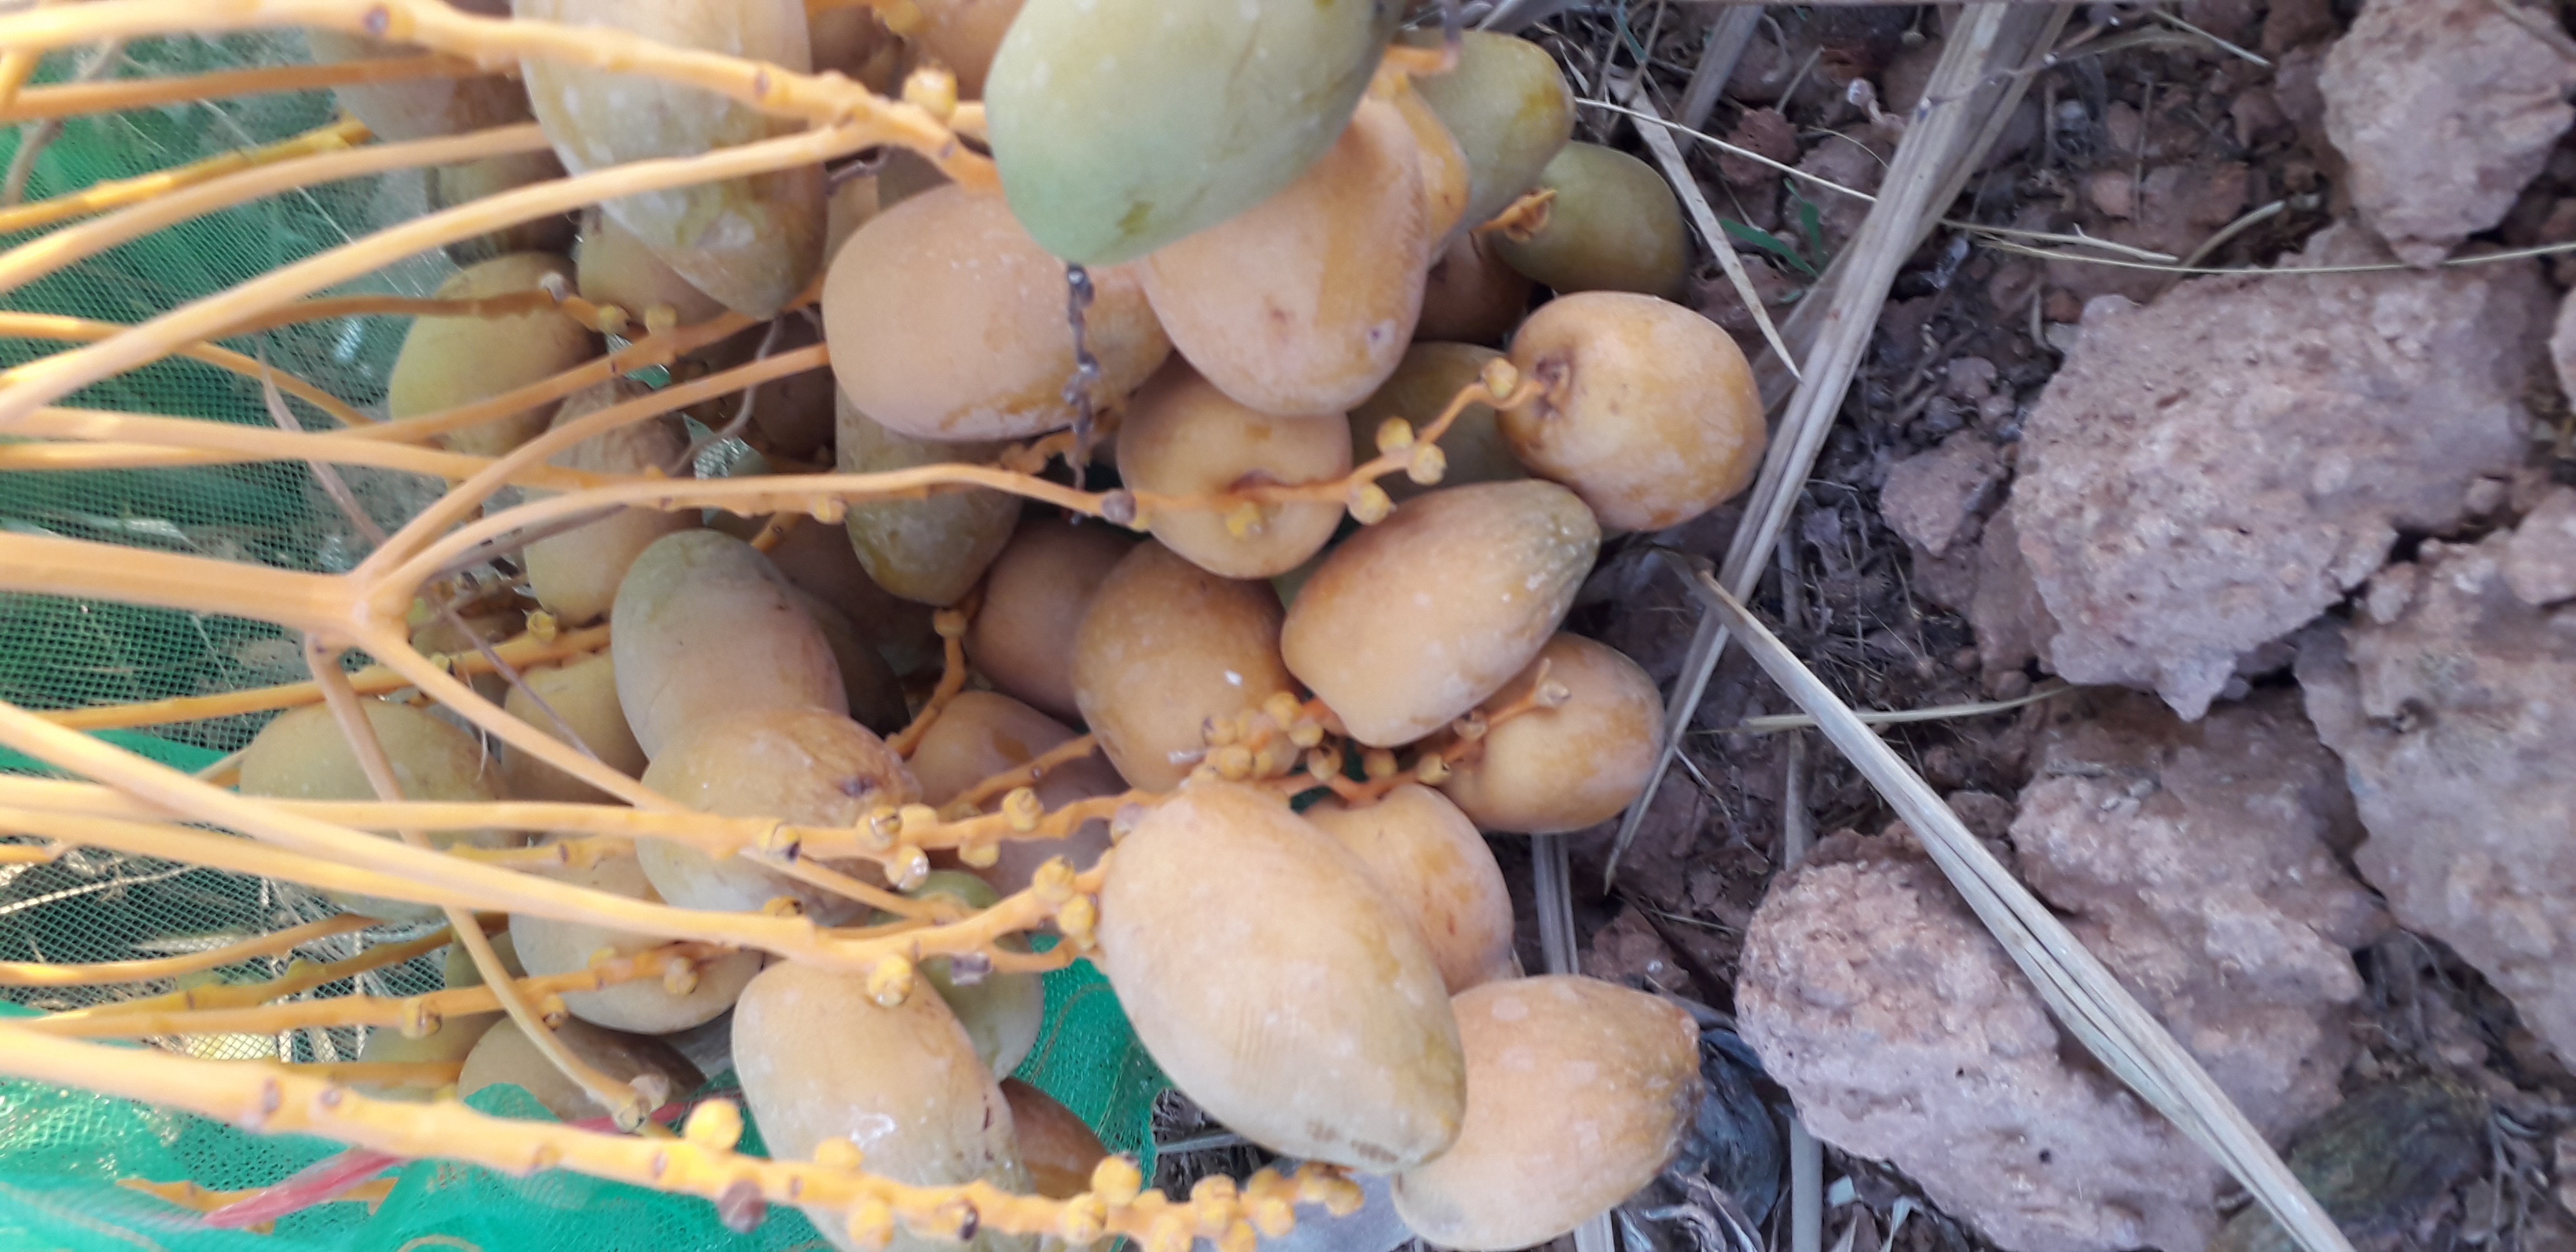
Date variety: Boumajhoul